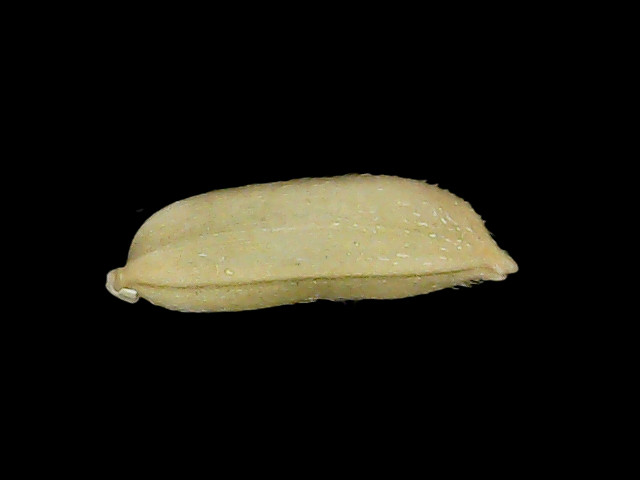
Rice variety: Br23